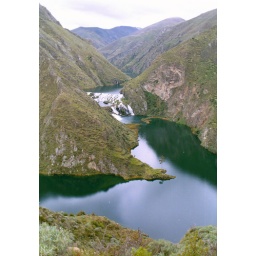
The river in the middle of the mountains